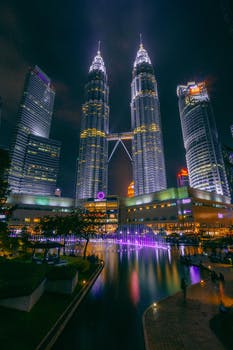
Label: No Watermark